Keno (footballer)

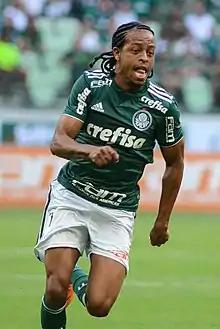
Keno playing for Palmeiras in 2018

Marcos da Silva França (born 10 September 1989), commonly known as Keno, is a Brazilian footballer who plays as a left winger for Fluminense.